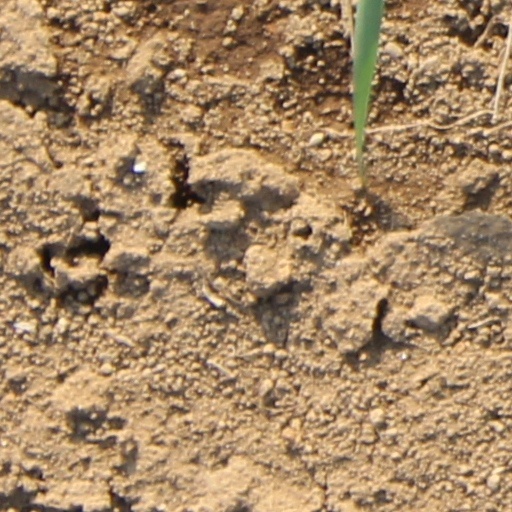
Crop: wheat